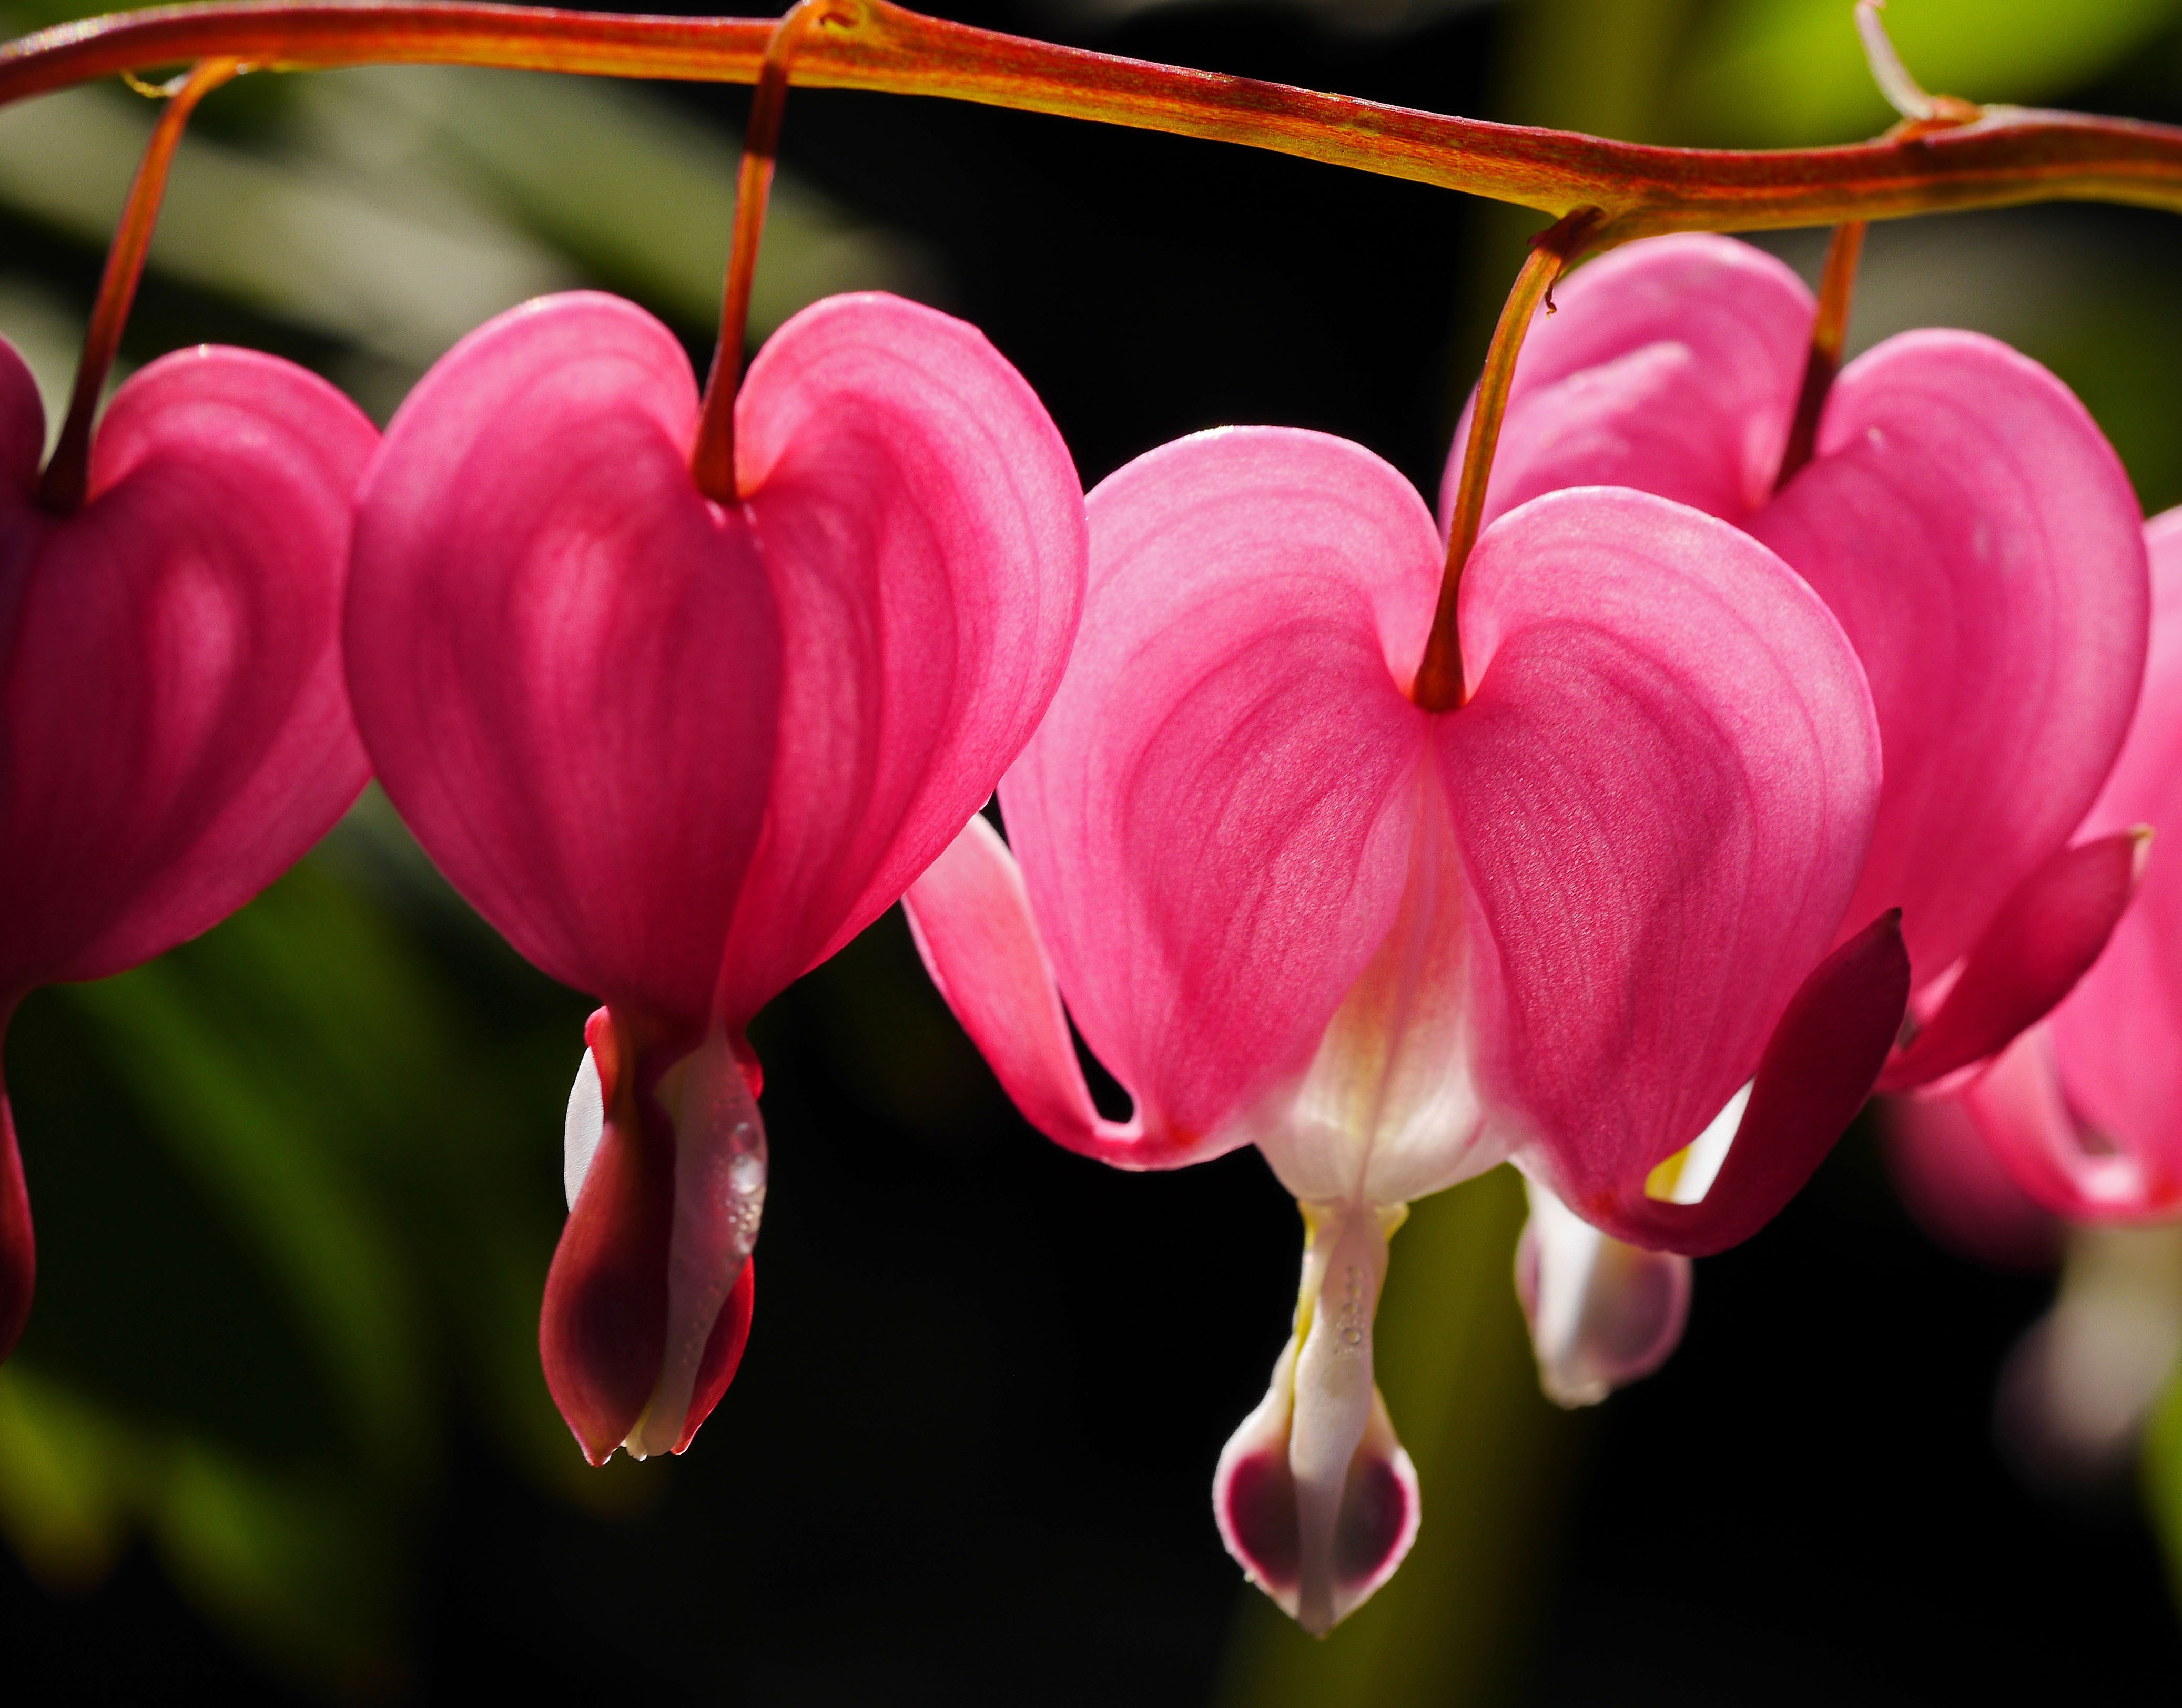
nature, blossom, plant, leaf, flower, petal, bloom, spring, red, botany, garden, pink, close, flora, close up, shrub, flower garden, early bloomer, macro photography, ornamental plant, flowering plant, bleeding heart, plant stem, land plant